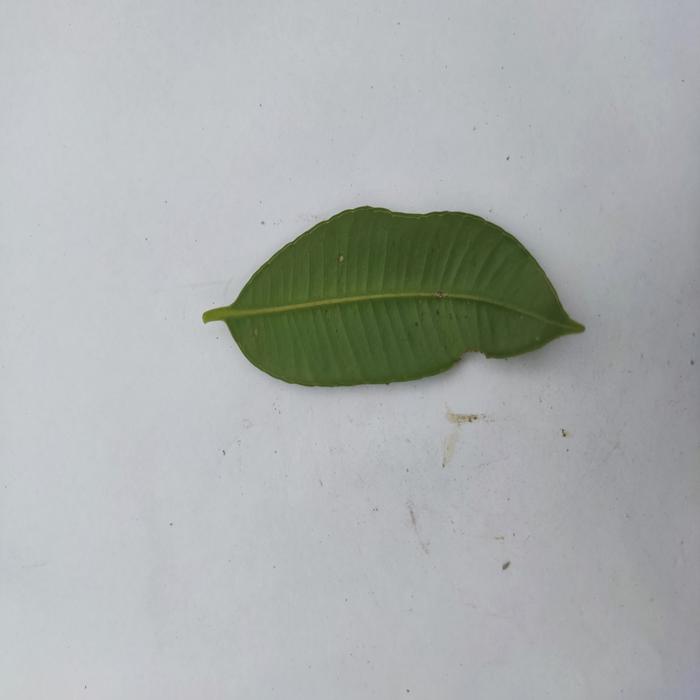
Crop: Hog Plum
Leaf condition: Heathy_Leaf